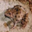
Label: frog